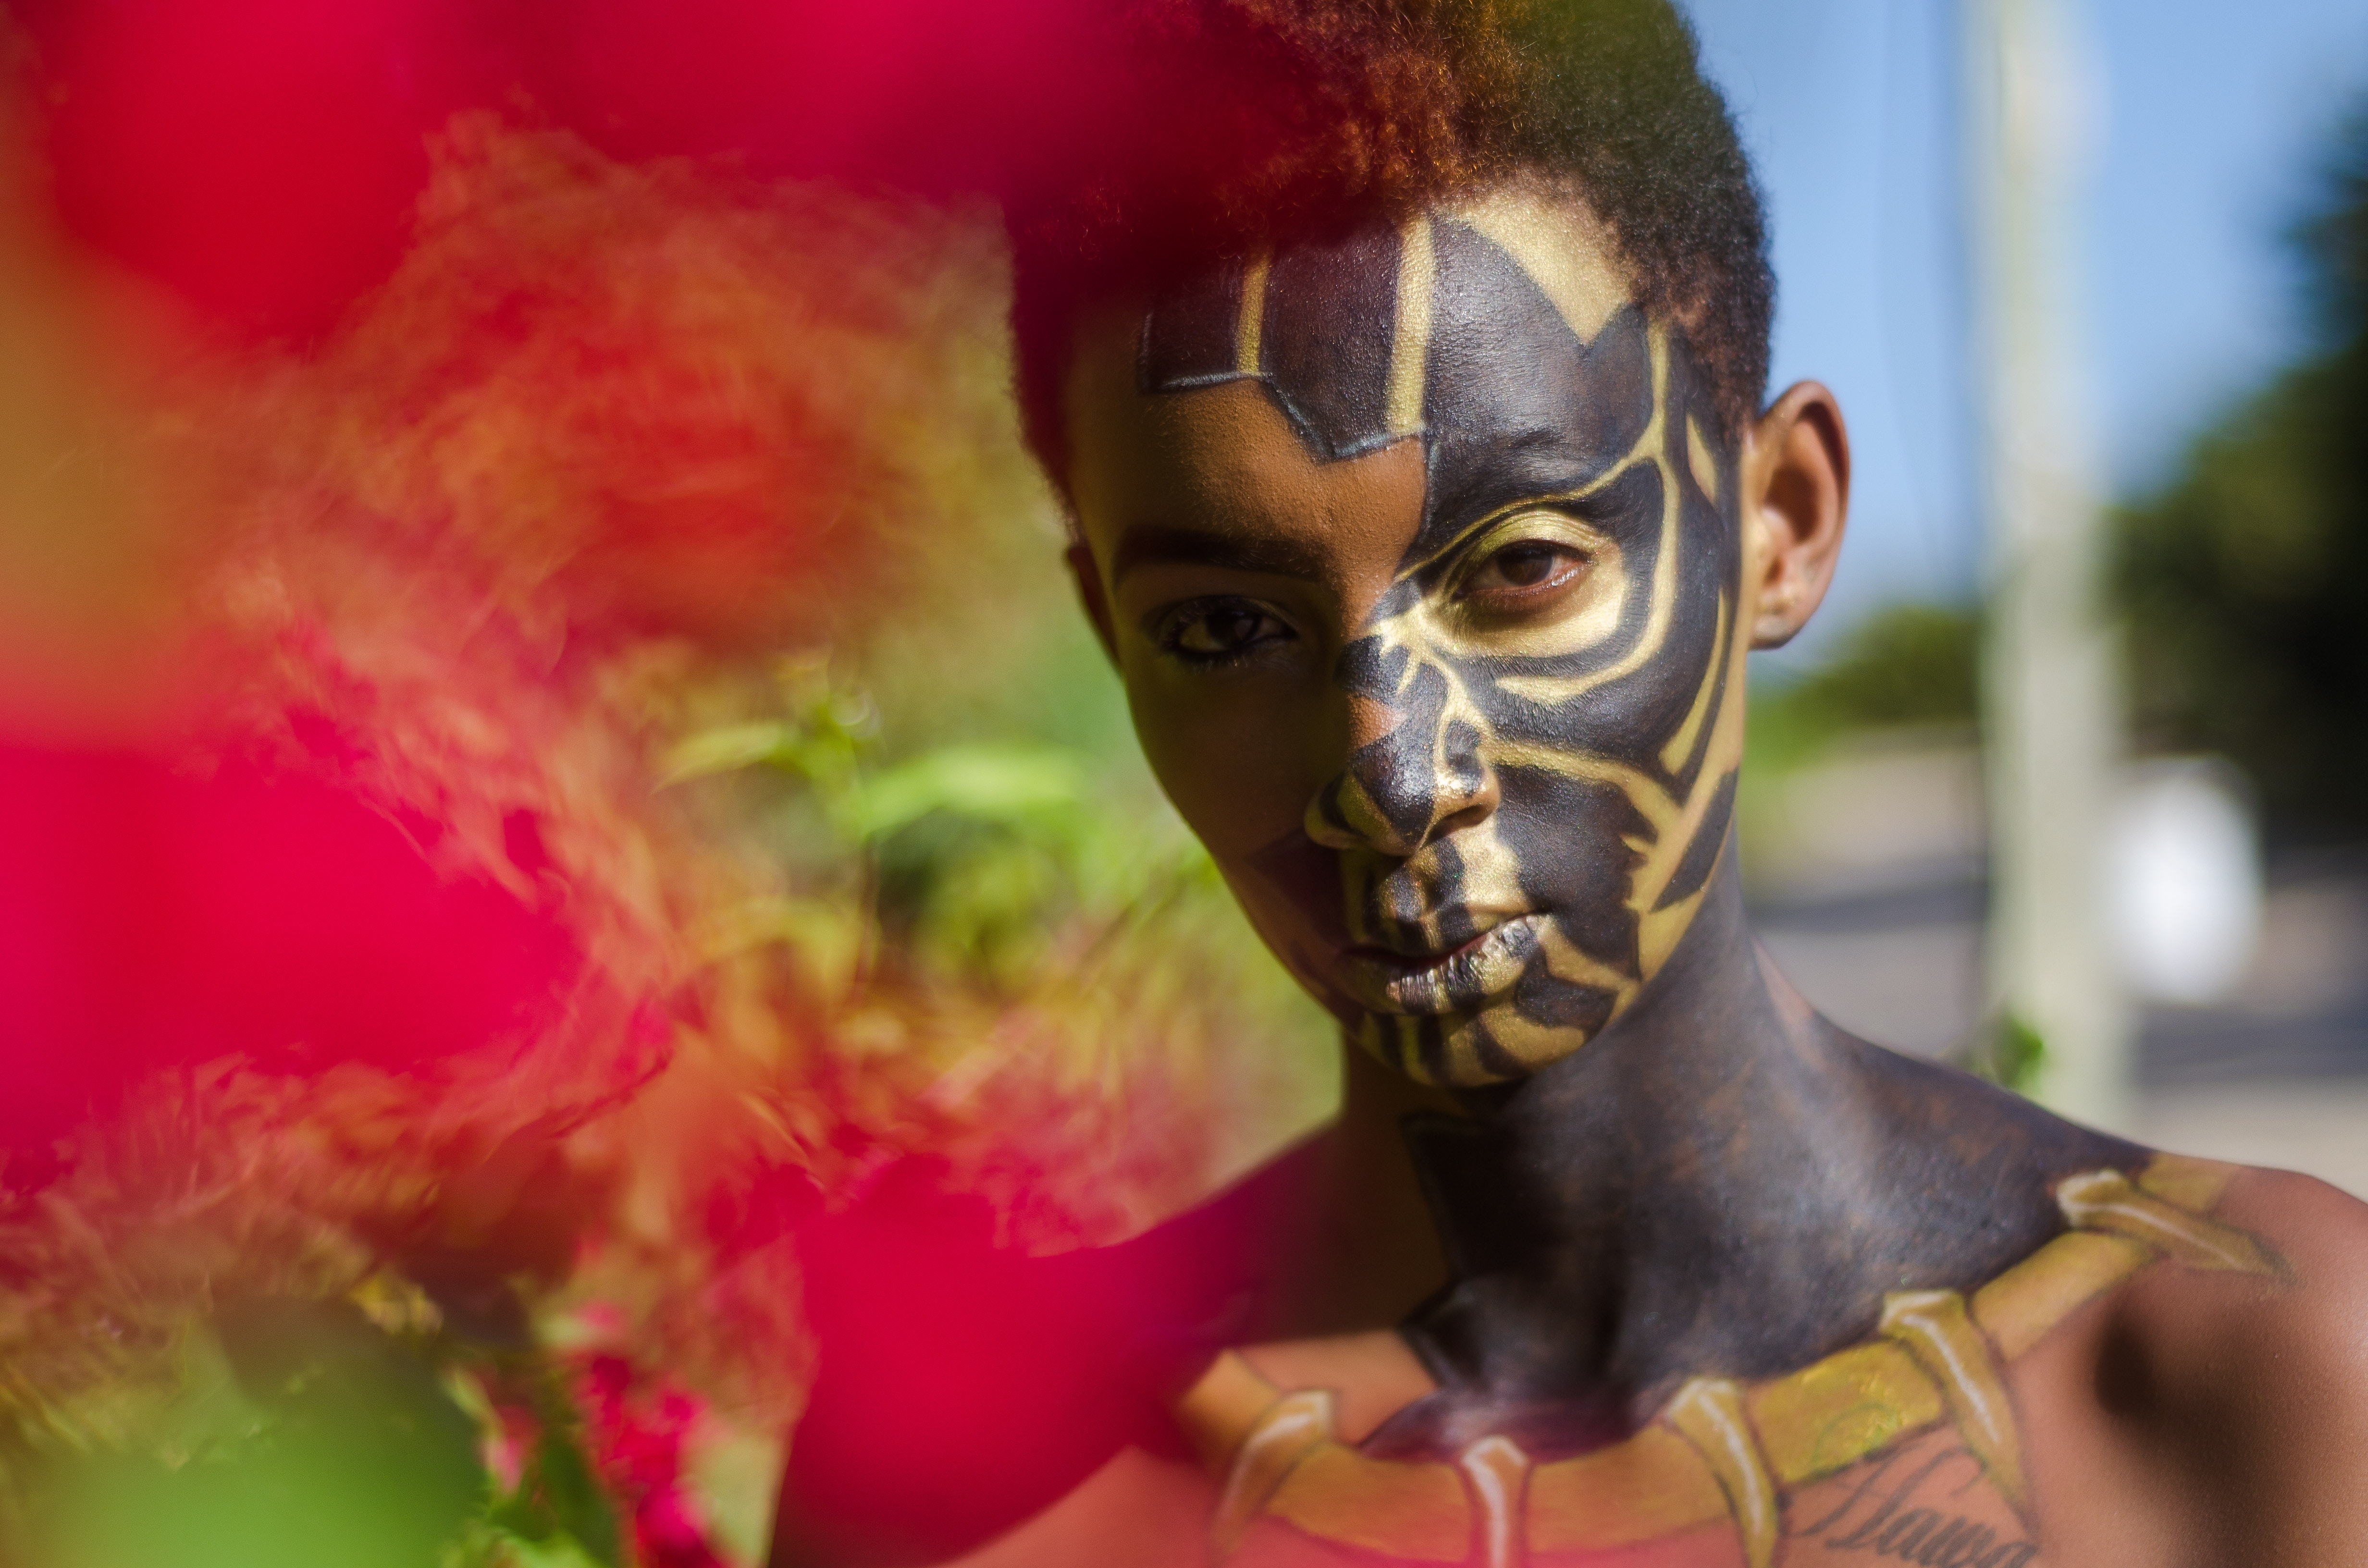
face, red, head, close up, eye, human, mouth, fictional character, photography, carnival, illustration, games, festival